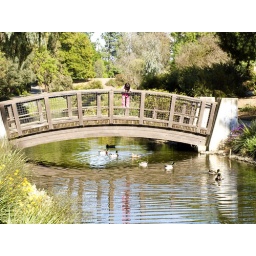
Little girl looking at the ducks just as we were walking up with camera in hand!U.C. Davis campusDavis, CA